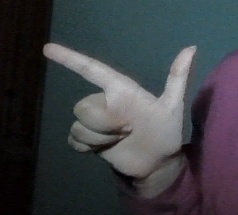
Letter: yaa